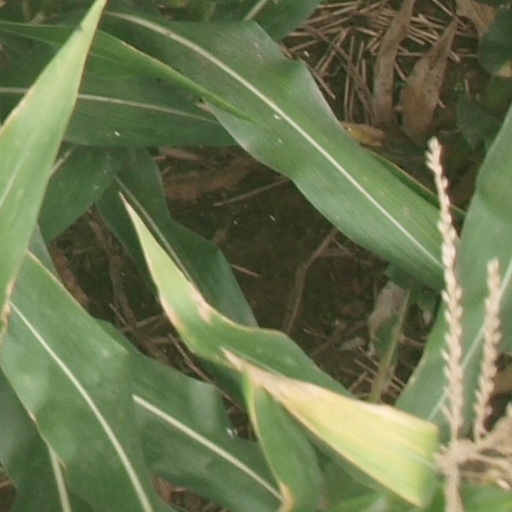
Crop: maize; corn